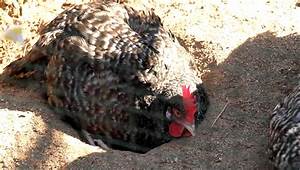
Label: chicken